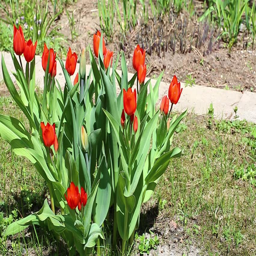
beautiful red tulips in the garden in early spring